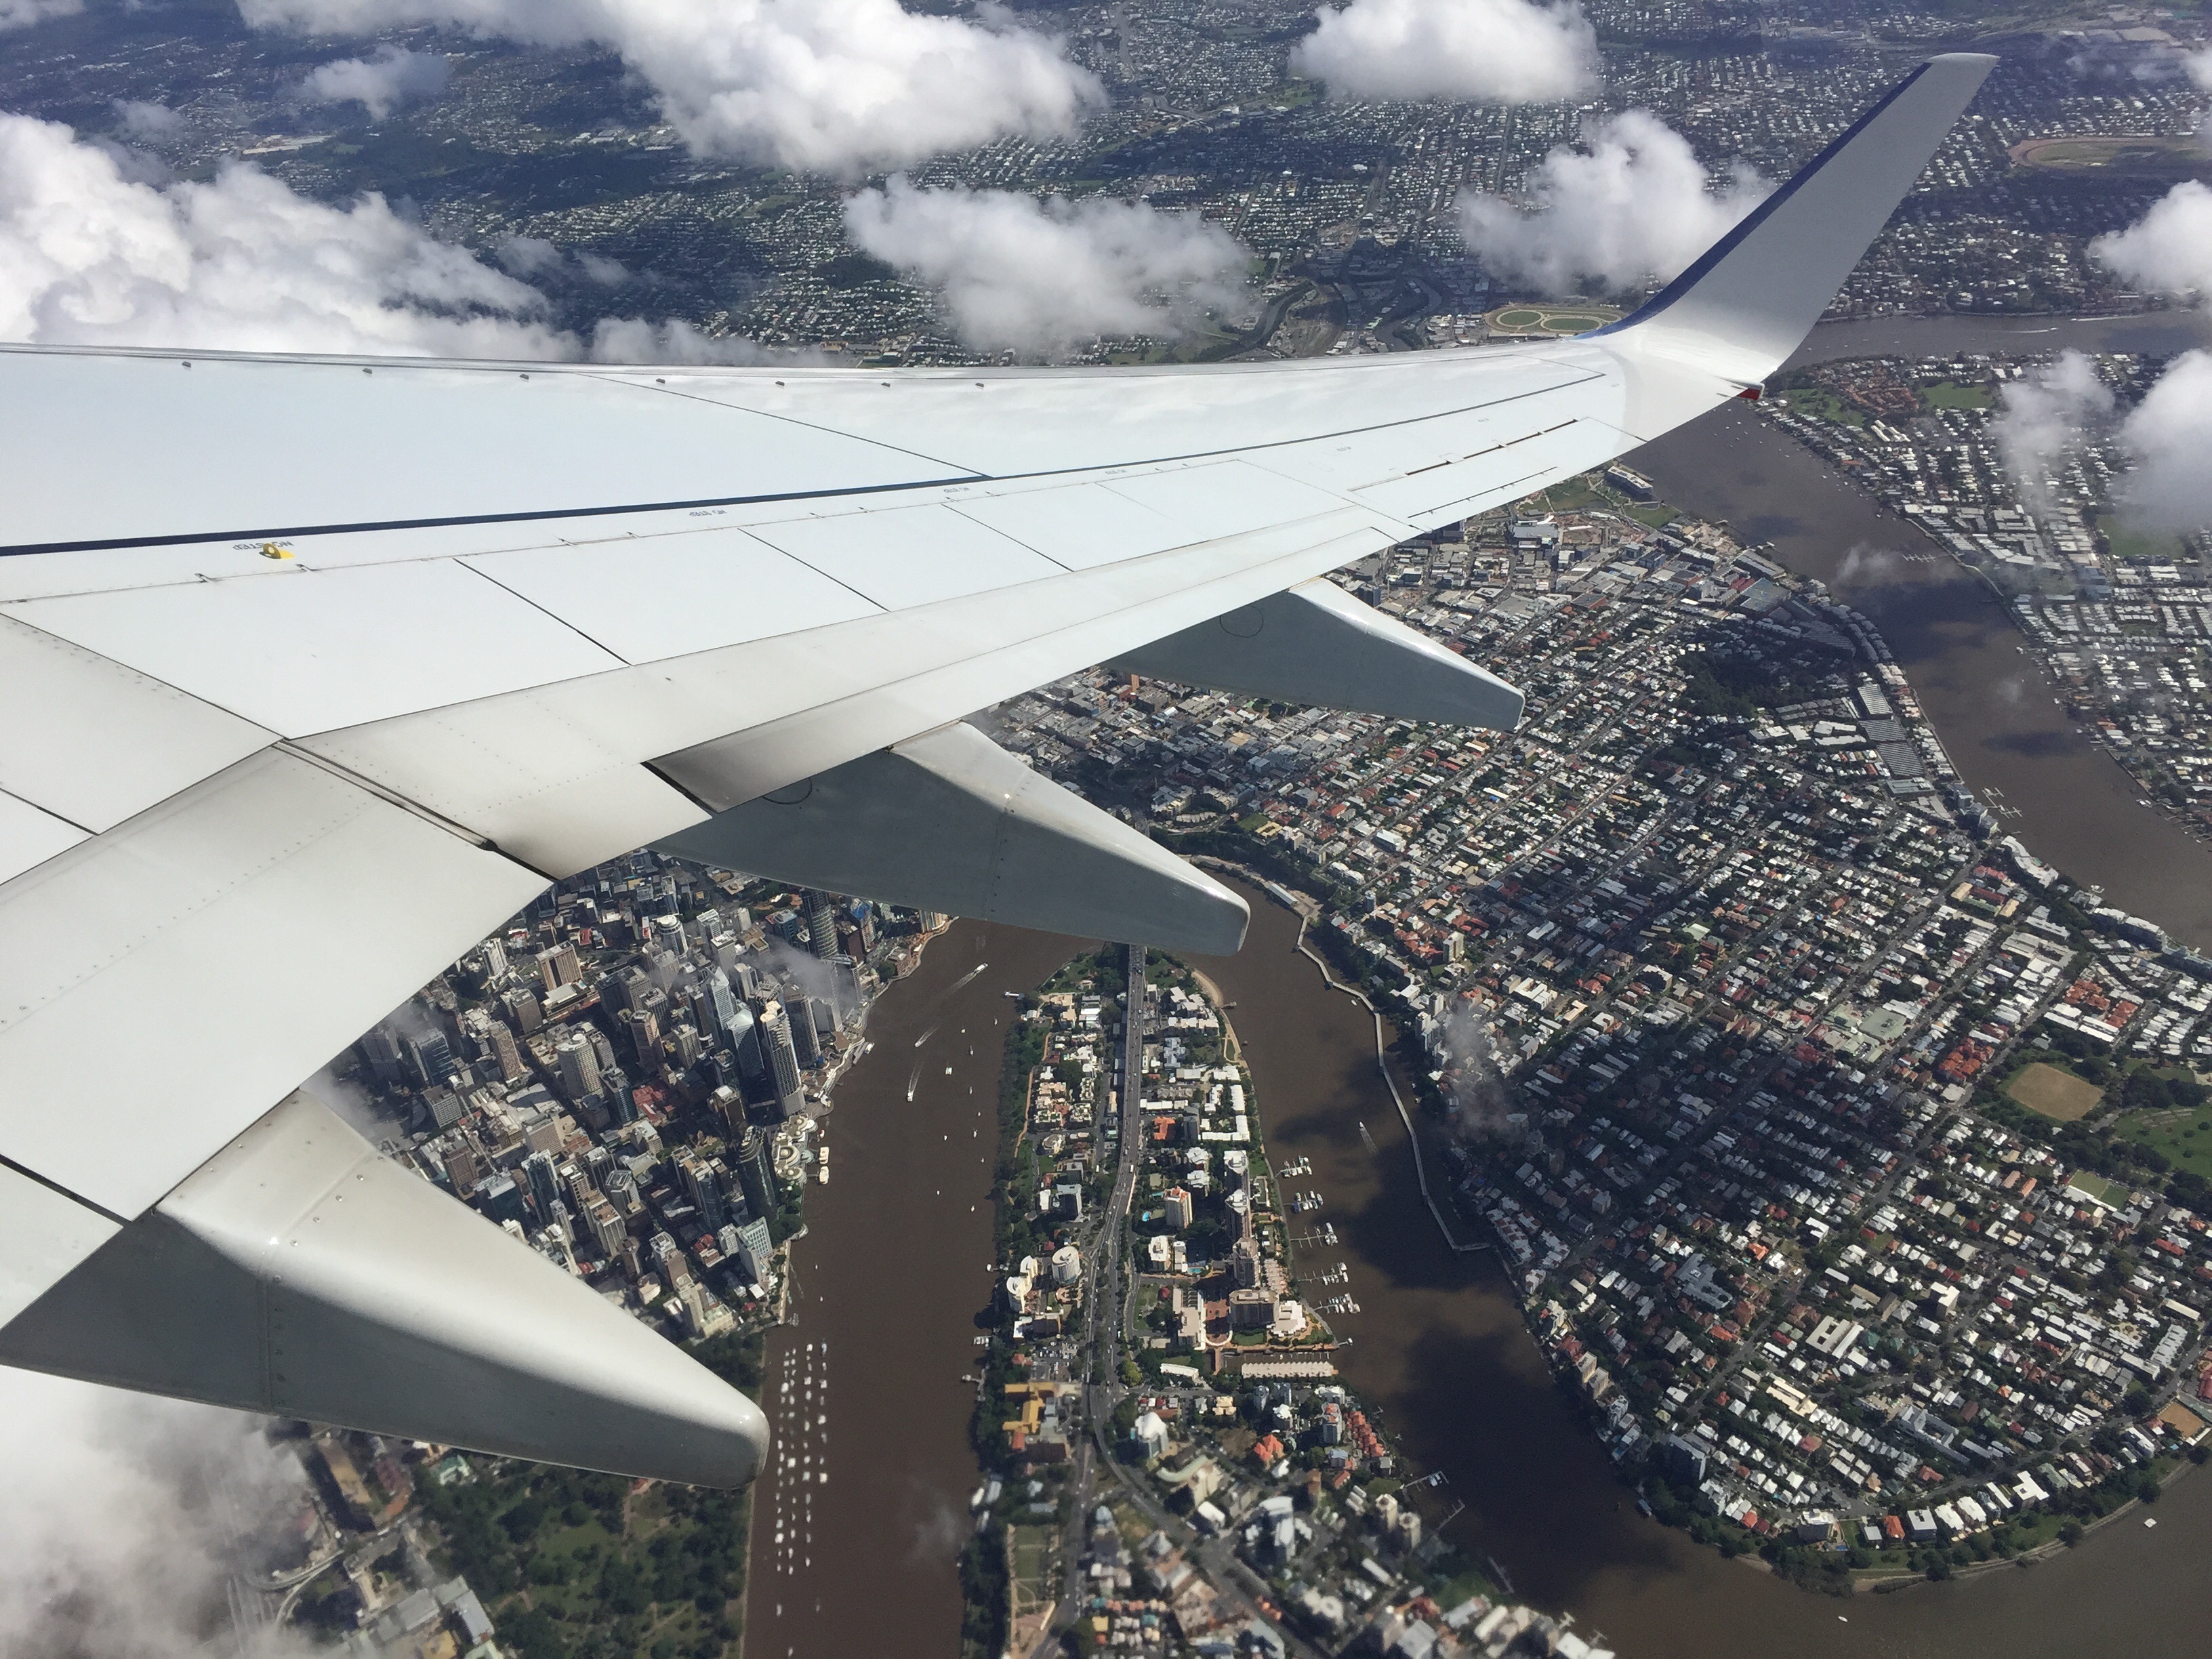
wing, river, travel, airplane, aircraft, vehicle, airline, aviation, flight, airliner, brisbane, bird's eye view, aerial photography, air travel, atmosphere of earth, narrow body aircraft, aero plane